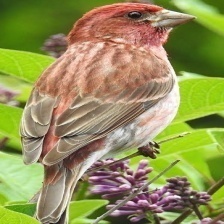
Species: PURPLE FINCH
Scientific name: HAEMORHOUS PURPUREUS
ImageNet parent category: house_finch